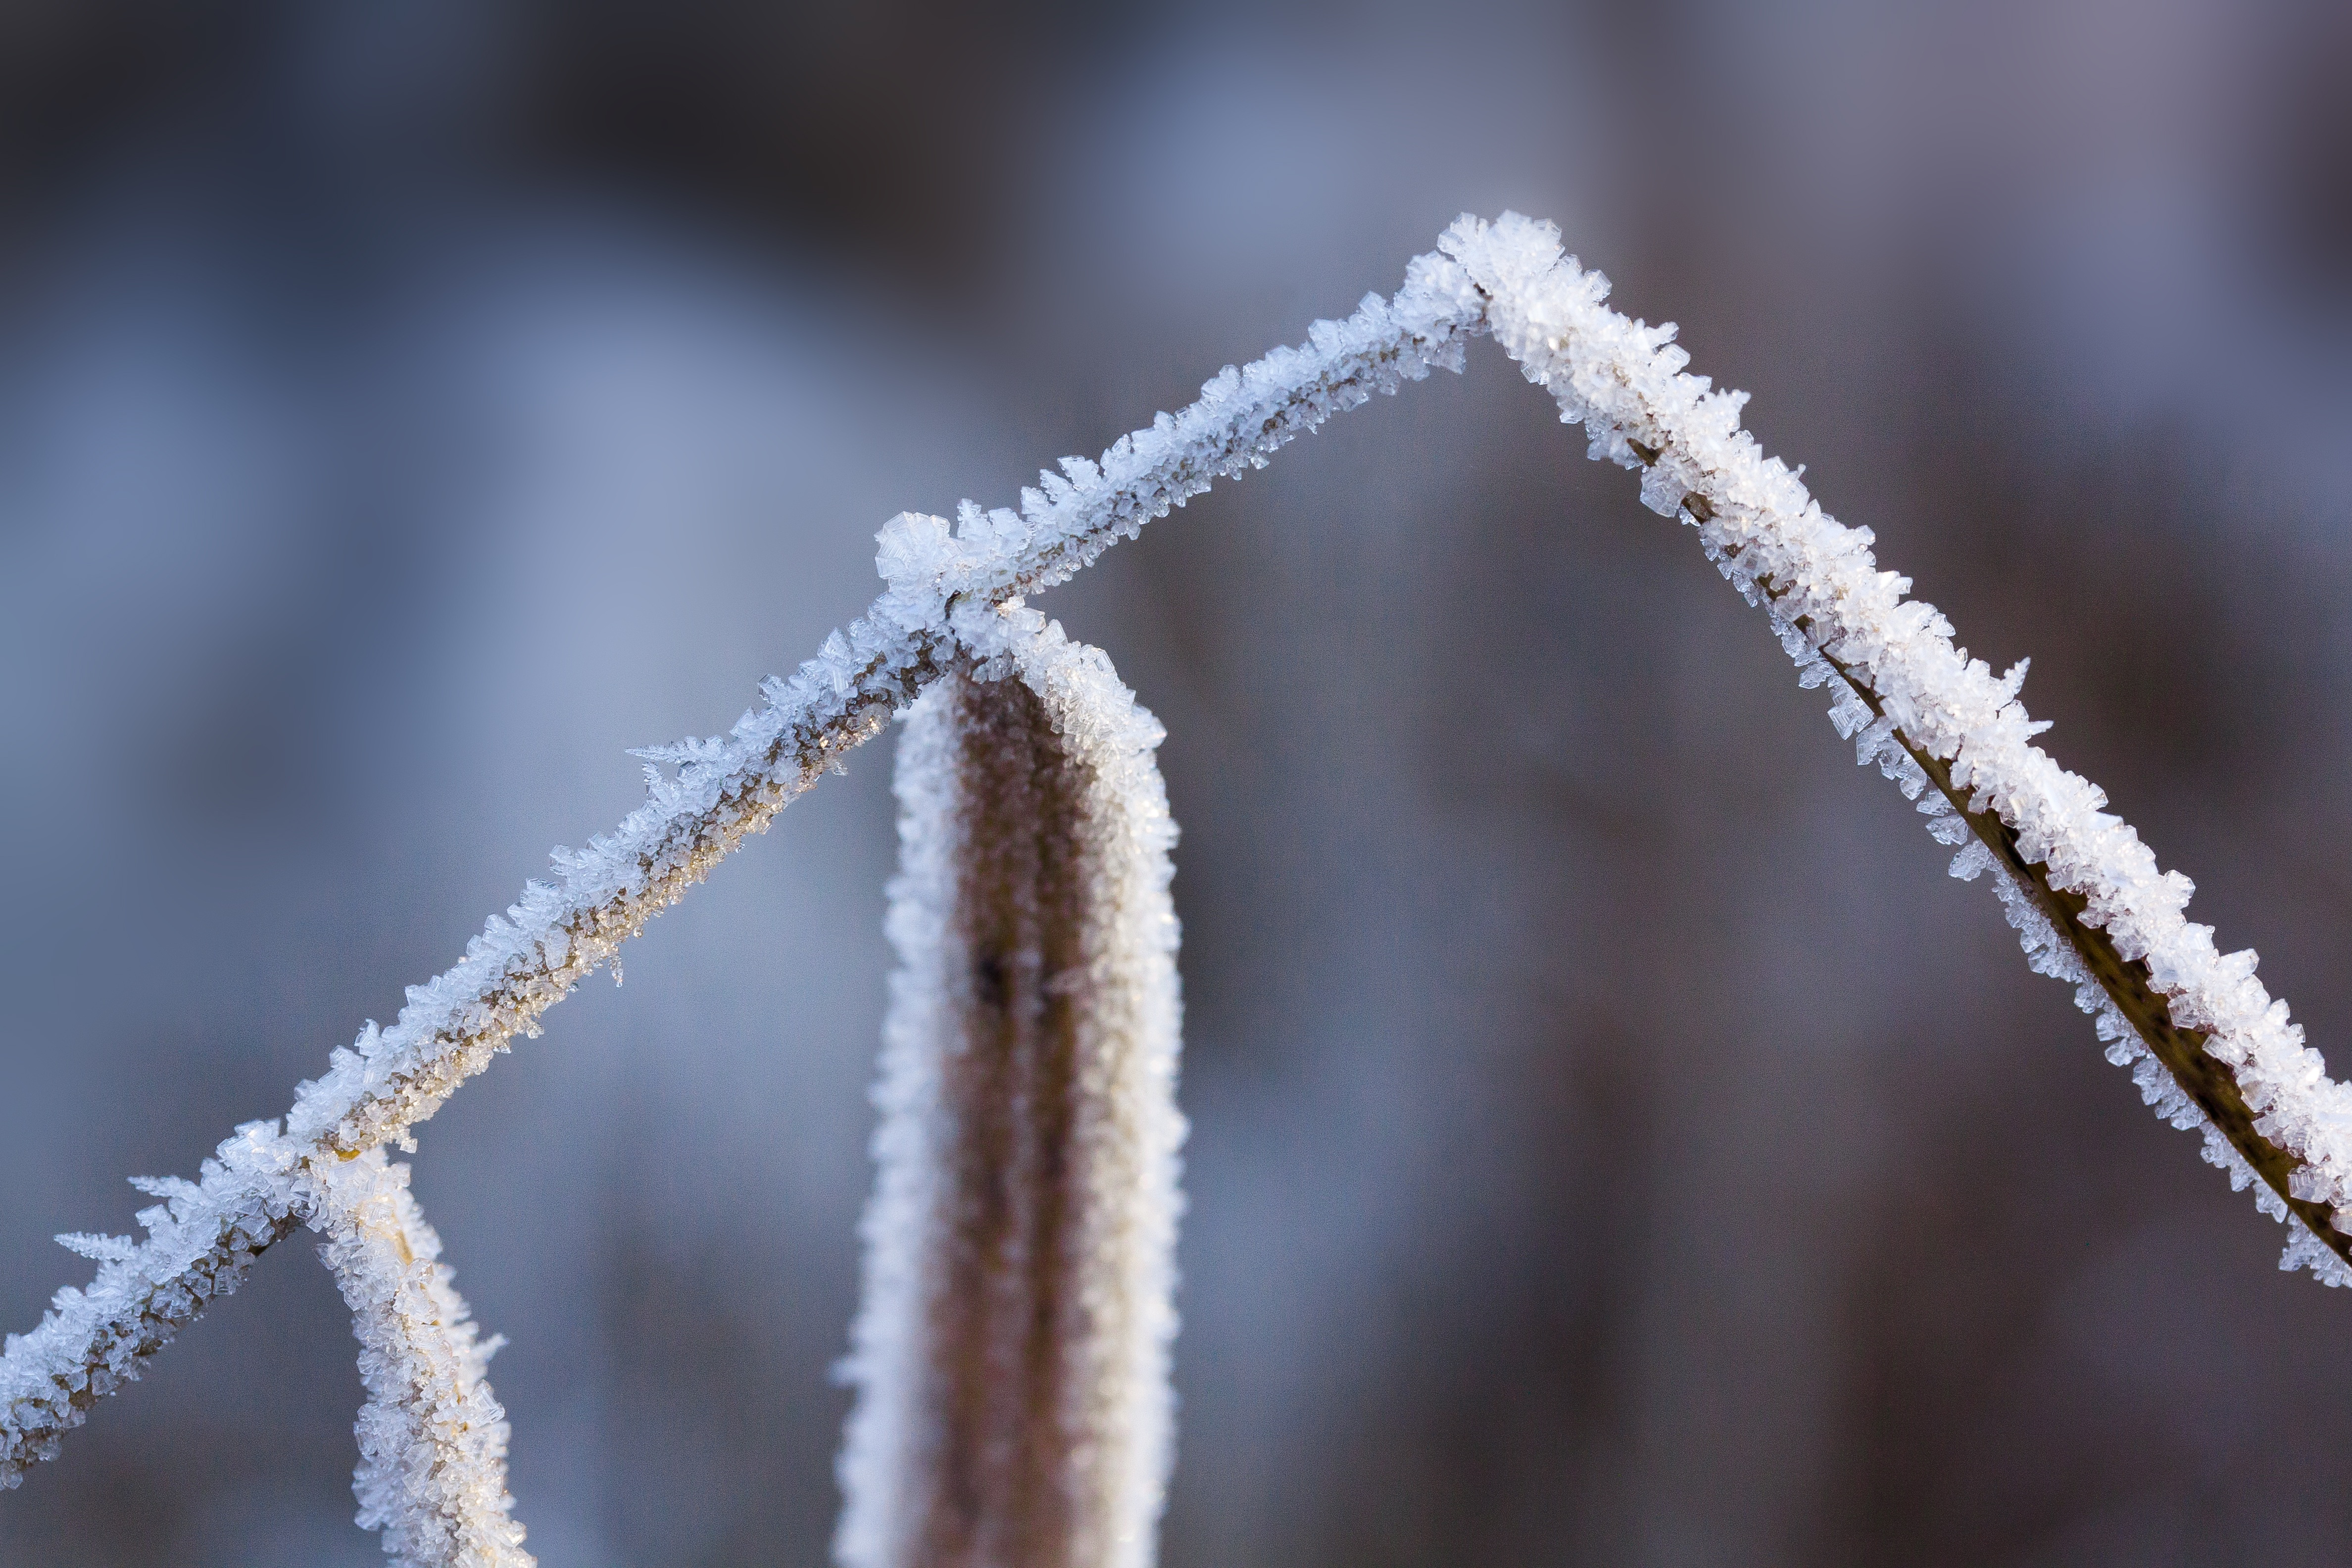
nature, grass, branch, snow, winter, leaf, frost, ice, macro, weather, frozen, season, twig, ice crystal, close up, icicle, time of year, hoarfrost, moisture, freezing, macro photography, plant stem